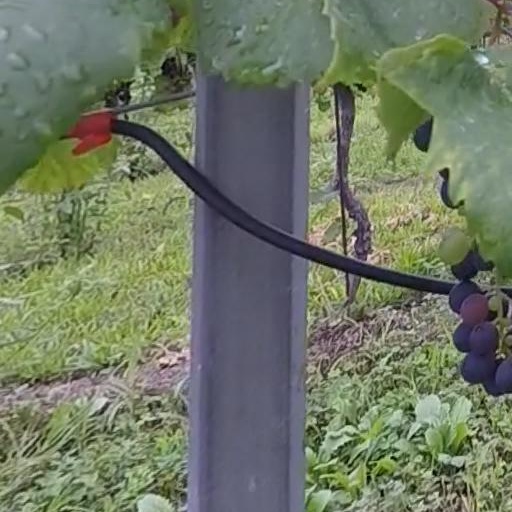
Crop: grape